Highseas

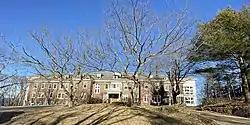
Highseas in Bar Harbor, Maine

Highseas is a historic early 20th-century summer estate in Bar Harbor, Maine. It is located on Schooner Head Road on the east side of Mount Desert Island, surrounded by the lands of Acadia National Park. Built in 1912, it is one of the few grand summer estates to survive the island's devastating 1947 fire. It is now owned by the Jackson Laboratory and used as housing for students enrolled in its prestigious Summer Student Program. The property was listed on the National Register of Historic Places in 1978.